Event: Nepal Earthquake
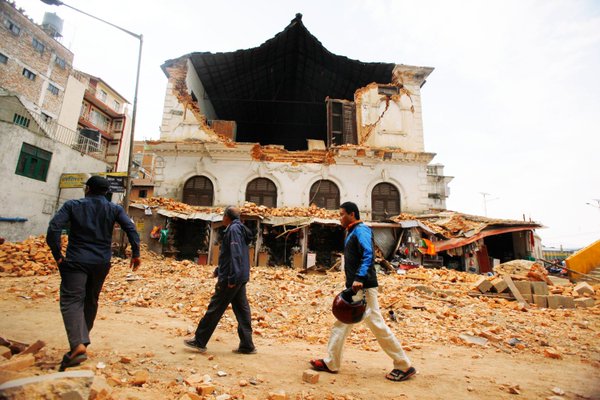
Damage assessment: damage